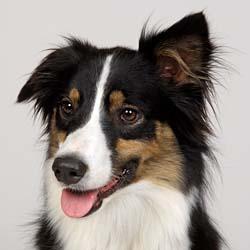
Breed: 227-n000094-collie